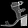
Label: Sandal